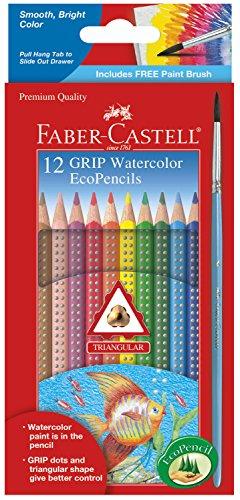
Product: Faber-Castell Grip Watercolor EcoPencils - 12 Water Color Pencils with Brush
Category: Toys & Games | Arts & Crafts | Drawing & Painting Supplies | Colored Pencils
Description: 12 WATERCOLOR PENCILS WITH BRUSH - The paint is in the pencil See your artwork come to life in full vibrant color with Faber-Castell Grip Watercolor EcoPencils This pencil set features 12 pre-sharpened and pigment-packed watercolor pencils perfect for creating a vibrant watercolor wash.
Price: $7.50
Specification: ProductDimensions:8.3x0.3x3.7inches|ItemWeight:2.88ounces|ShippingWeight:3.2ounces(Viewshippingratesandpolicies)|DomesticShipping:ItemcanbeshippedwithinU.S.|InternationalShipping:ThisitemcanbeshippedtoselectcountriesoutsideoftheU.S.LearnMore|ASIN:B007QYA5I0|Itemmodelnumber:9121212|Manufacturerrecommendedage:3yearsandup